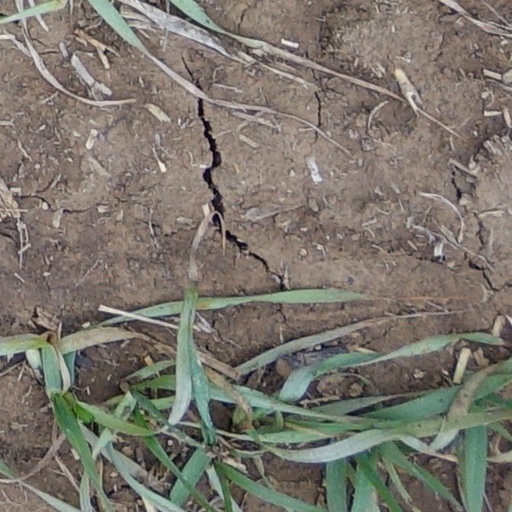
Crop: wheat